Archaeology, Anthropology, and Interstellar Communication

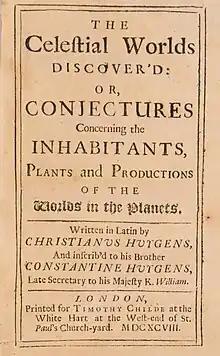
Title page for "The Celestial Worlds Discover'd" (Christiaan Huygens, 1698), one of the subjects of Vakoch's "The Evolution of Extraterrestrials"

Vakoch's chapter, "The Evolution of Extraterrestrials", focuses on hypotheses of what an alien intelligence would look like, such as whether it would be humanoid or nonhumanoid. He discusses how as early as "The Celestial Worlds Discover'd", published by Christiaan Huygens in 1698 and one of the first works to consider the lives of extraterrestrial beings, the possibility was raised that aliens would have similar body plans to humans (such as walking upright) but look radically different within such confines. Both arguments in favour of convergent evolution to a functionally humanoid form and divergent evolution to a radically inhuman form are summarized and considered.